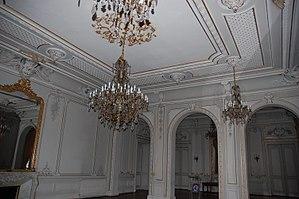
le grand salon au palais niel
Toulouse, à la tête d'un vaste comté au Moyen Âge, puis capitale de la province de Languedoc jusqu'à la Révolution, a tout au long de son histoire compté parmi les principales villes de France. Centre de pouvoir, la ville a conservé jusqu'à nos jours de nombreux hôtels particuliers édifiés par ses élites : capitouls, marchands fortunés et noblesse de robe liée au Parlement de Toulouse notamment.
Le Palais Niel est la plus prestigieuse demeure construite à Toulouse au cours du XIXᵉ siècle. Elle fut construite pour le maréchal de France Adolphe Niel entre 1863 et 1868. Il est situé Rue Montoulieu Saint-Jacques, en bordure des allées François Verdier et du square Boulingrin.